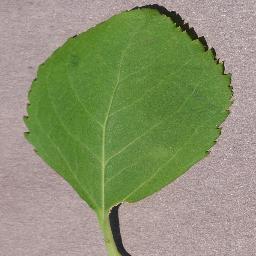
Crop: cherry
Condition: (including_sour)_healthy